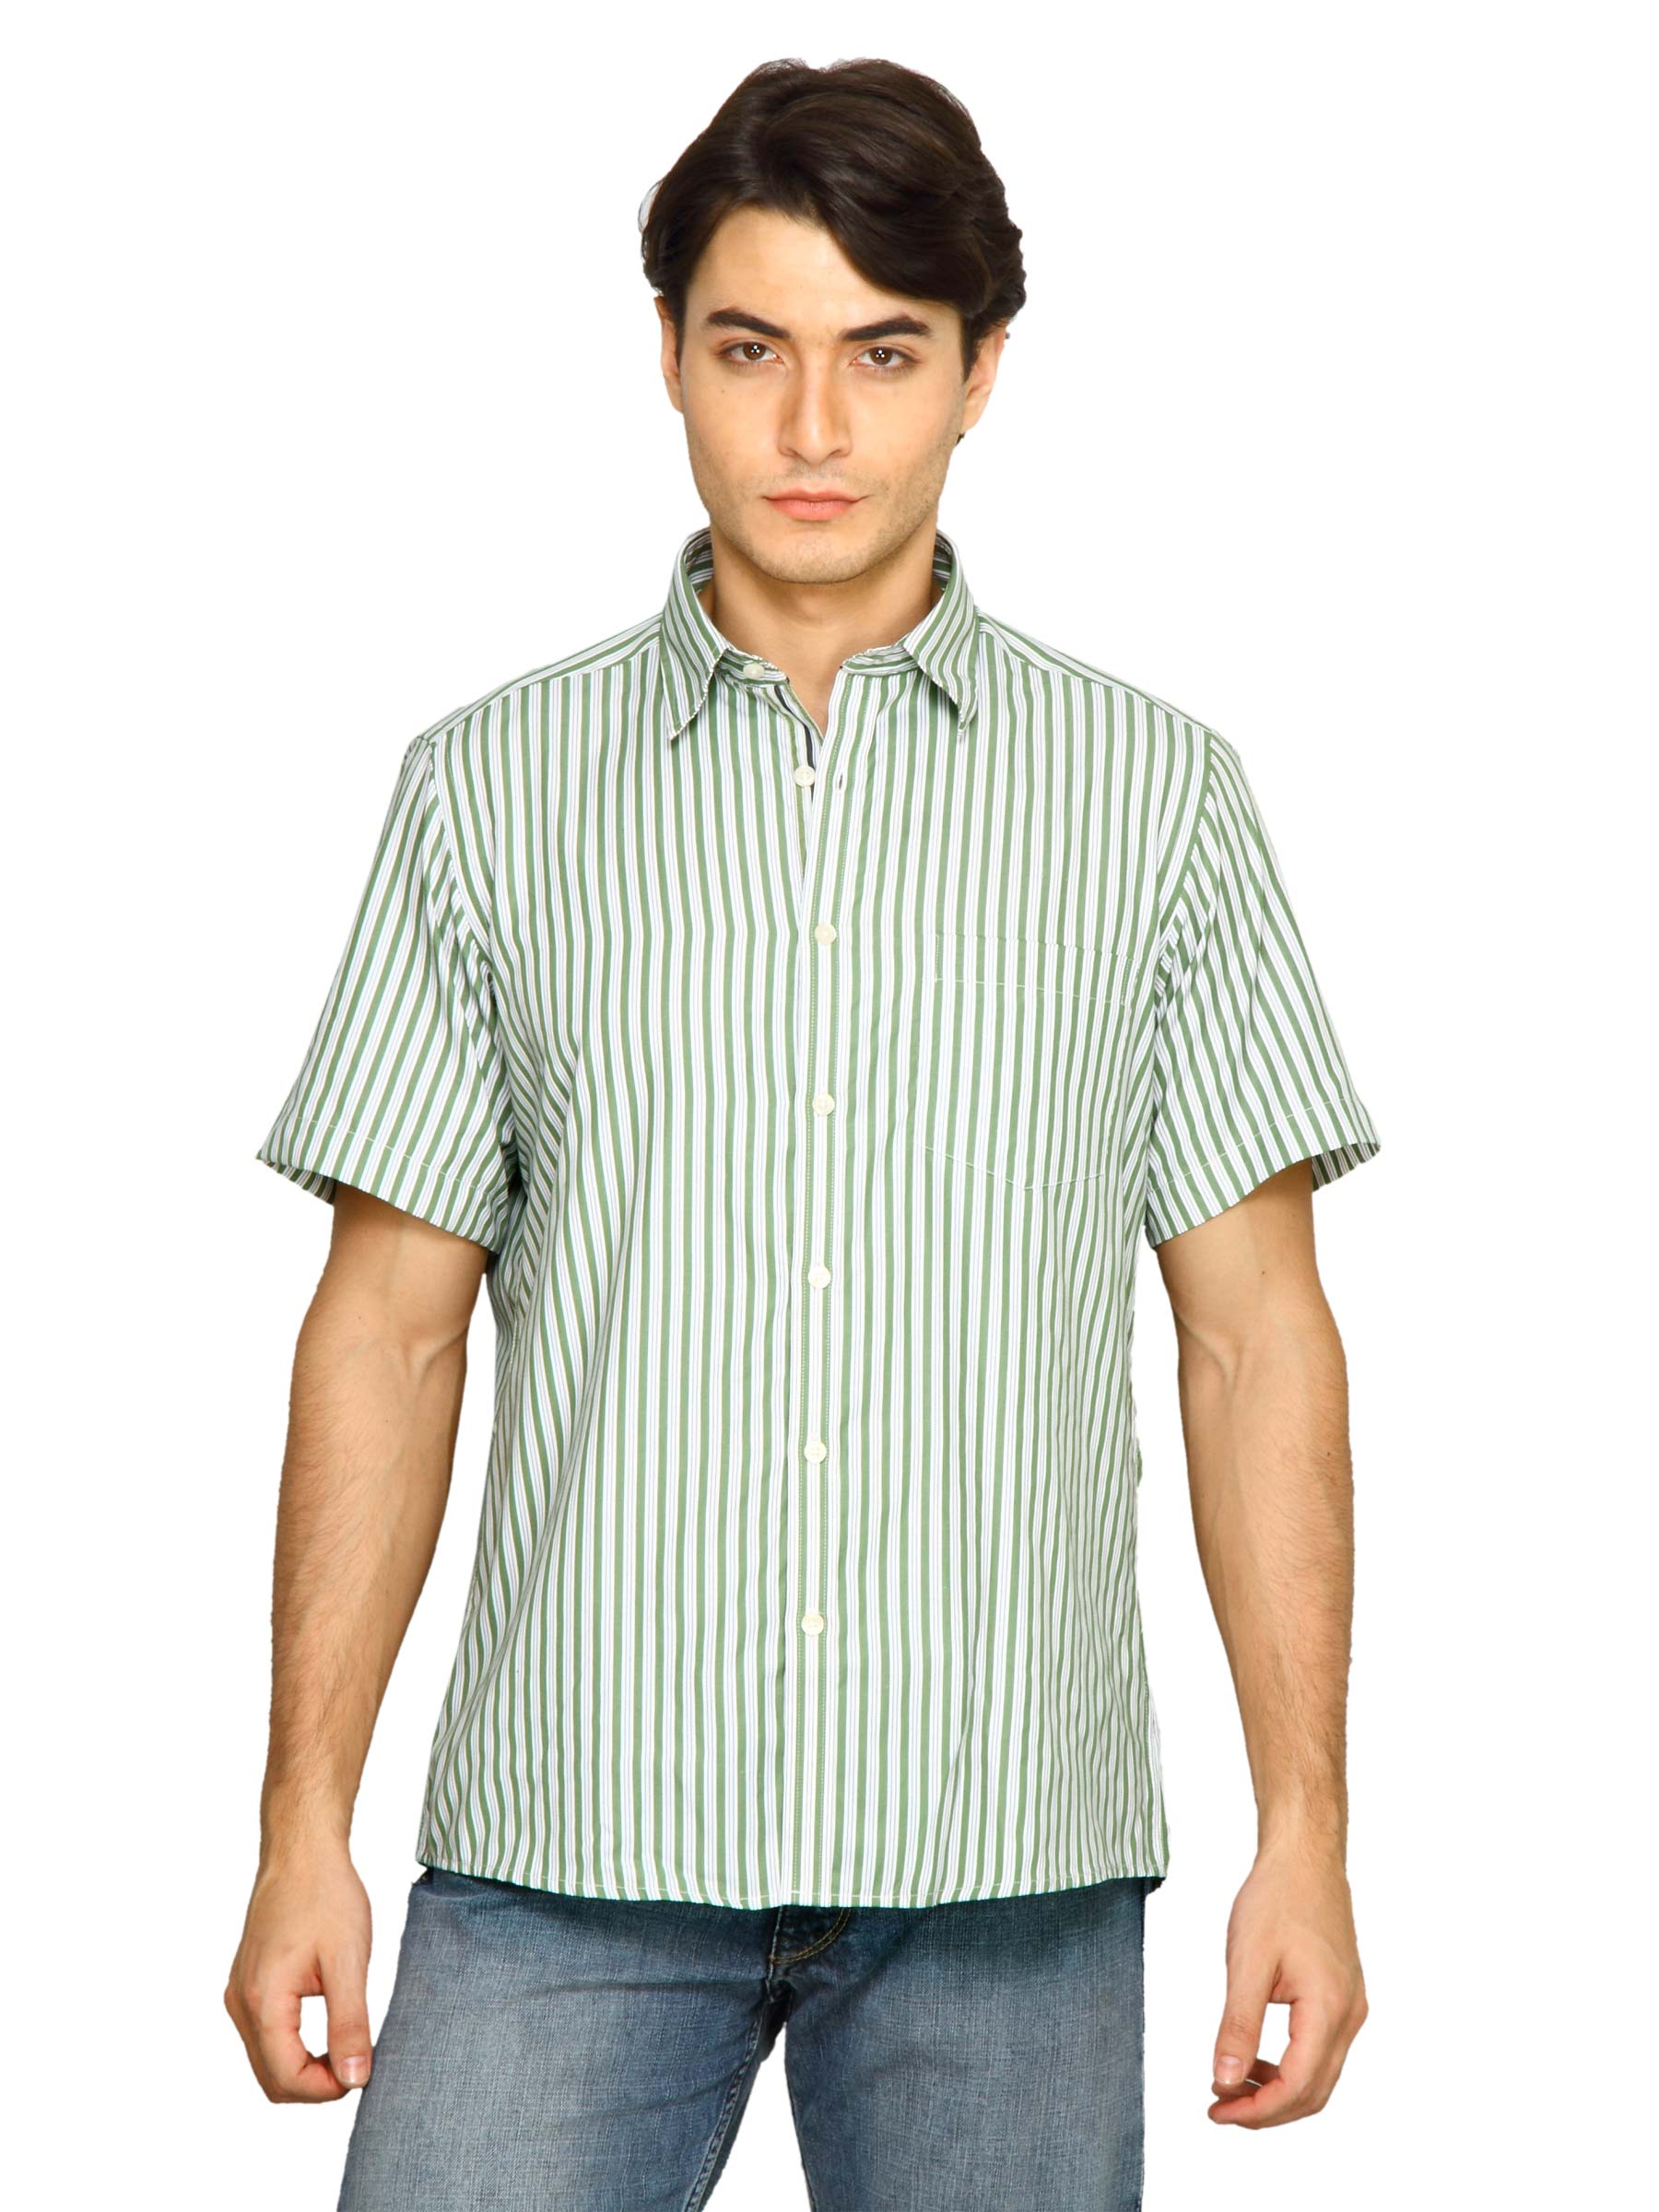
Indigo Nation Men Stripes White Shirts
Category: Apparel / Topwear / Shirts
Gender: Men
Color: Green
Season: Fall 2011
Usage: Casual